Cleveland, Columbus and Cincinnati Railroad

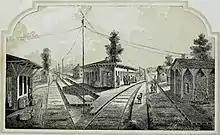
The CC&C freight and passenger station at Shelby, constructed in 1850

The CC&C received another of rail by the close of 1850, with only of track left to lay as of early December. With less track to complete, layoffs left just 250 men at work on the line. Production of rolling stock was at its peak, with the railroad receiving two locomotives and 20 cars per month. Although winter weather was hindering work, the road had just of track left to lay by the end of the year, and work crews were laying of track each day.